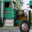
Label: truck